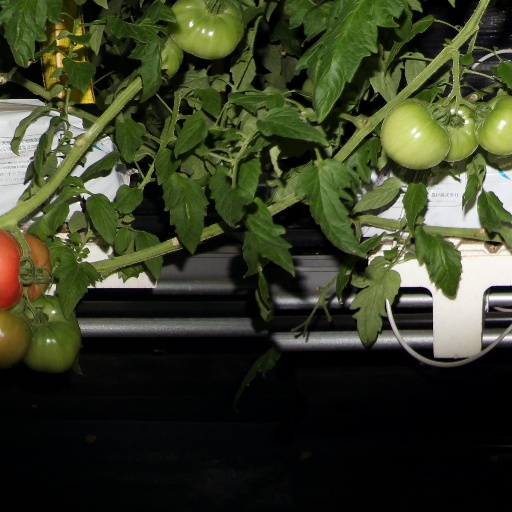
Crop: tomato